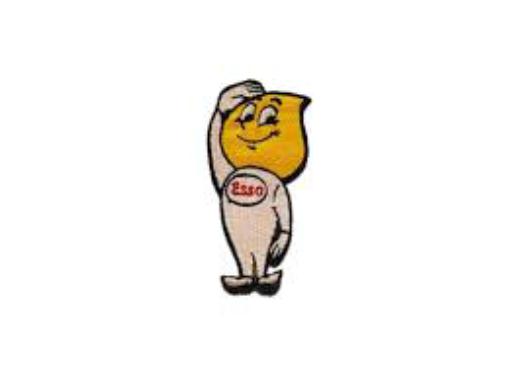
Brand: Esso
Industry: Transportation